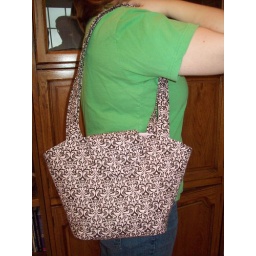
Pink &amp;amp; brown bag modeled by my daughter.